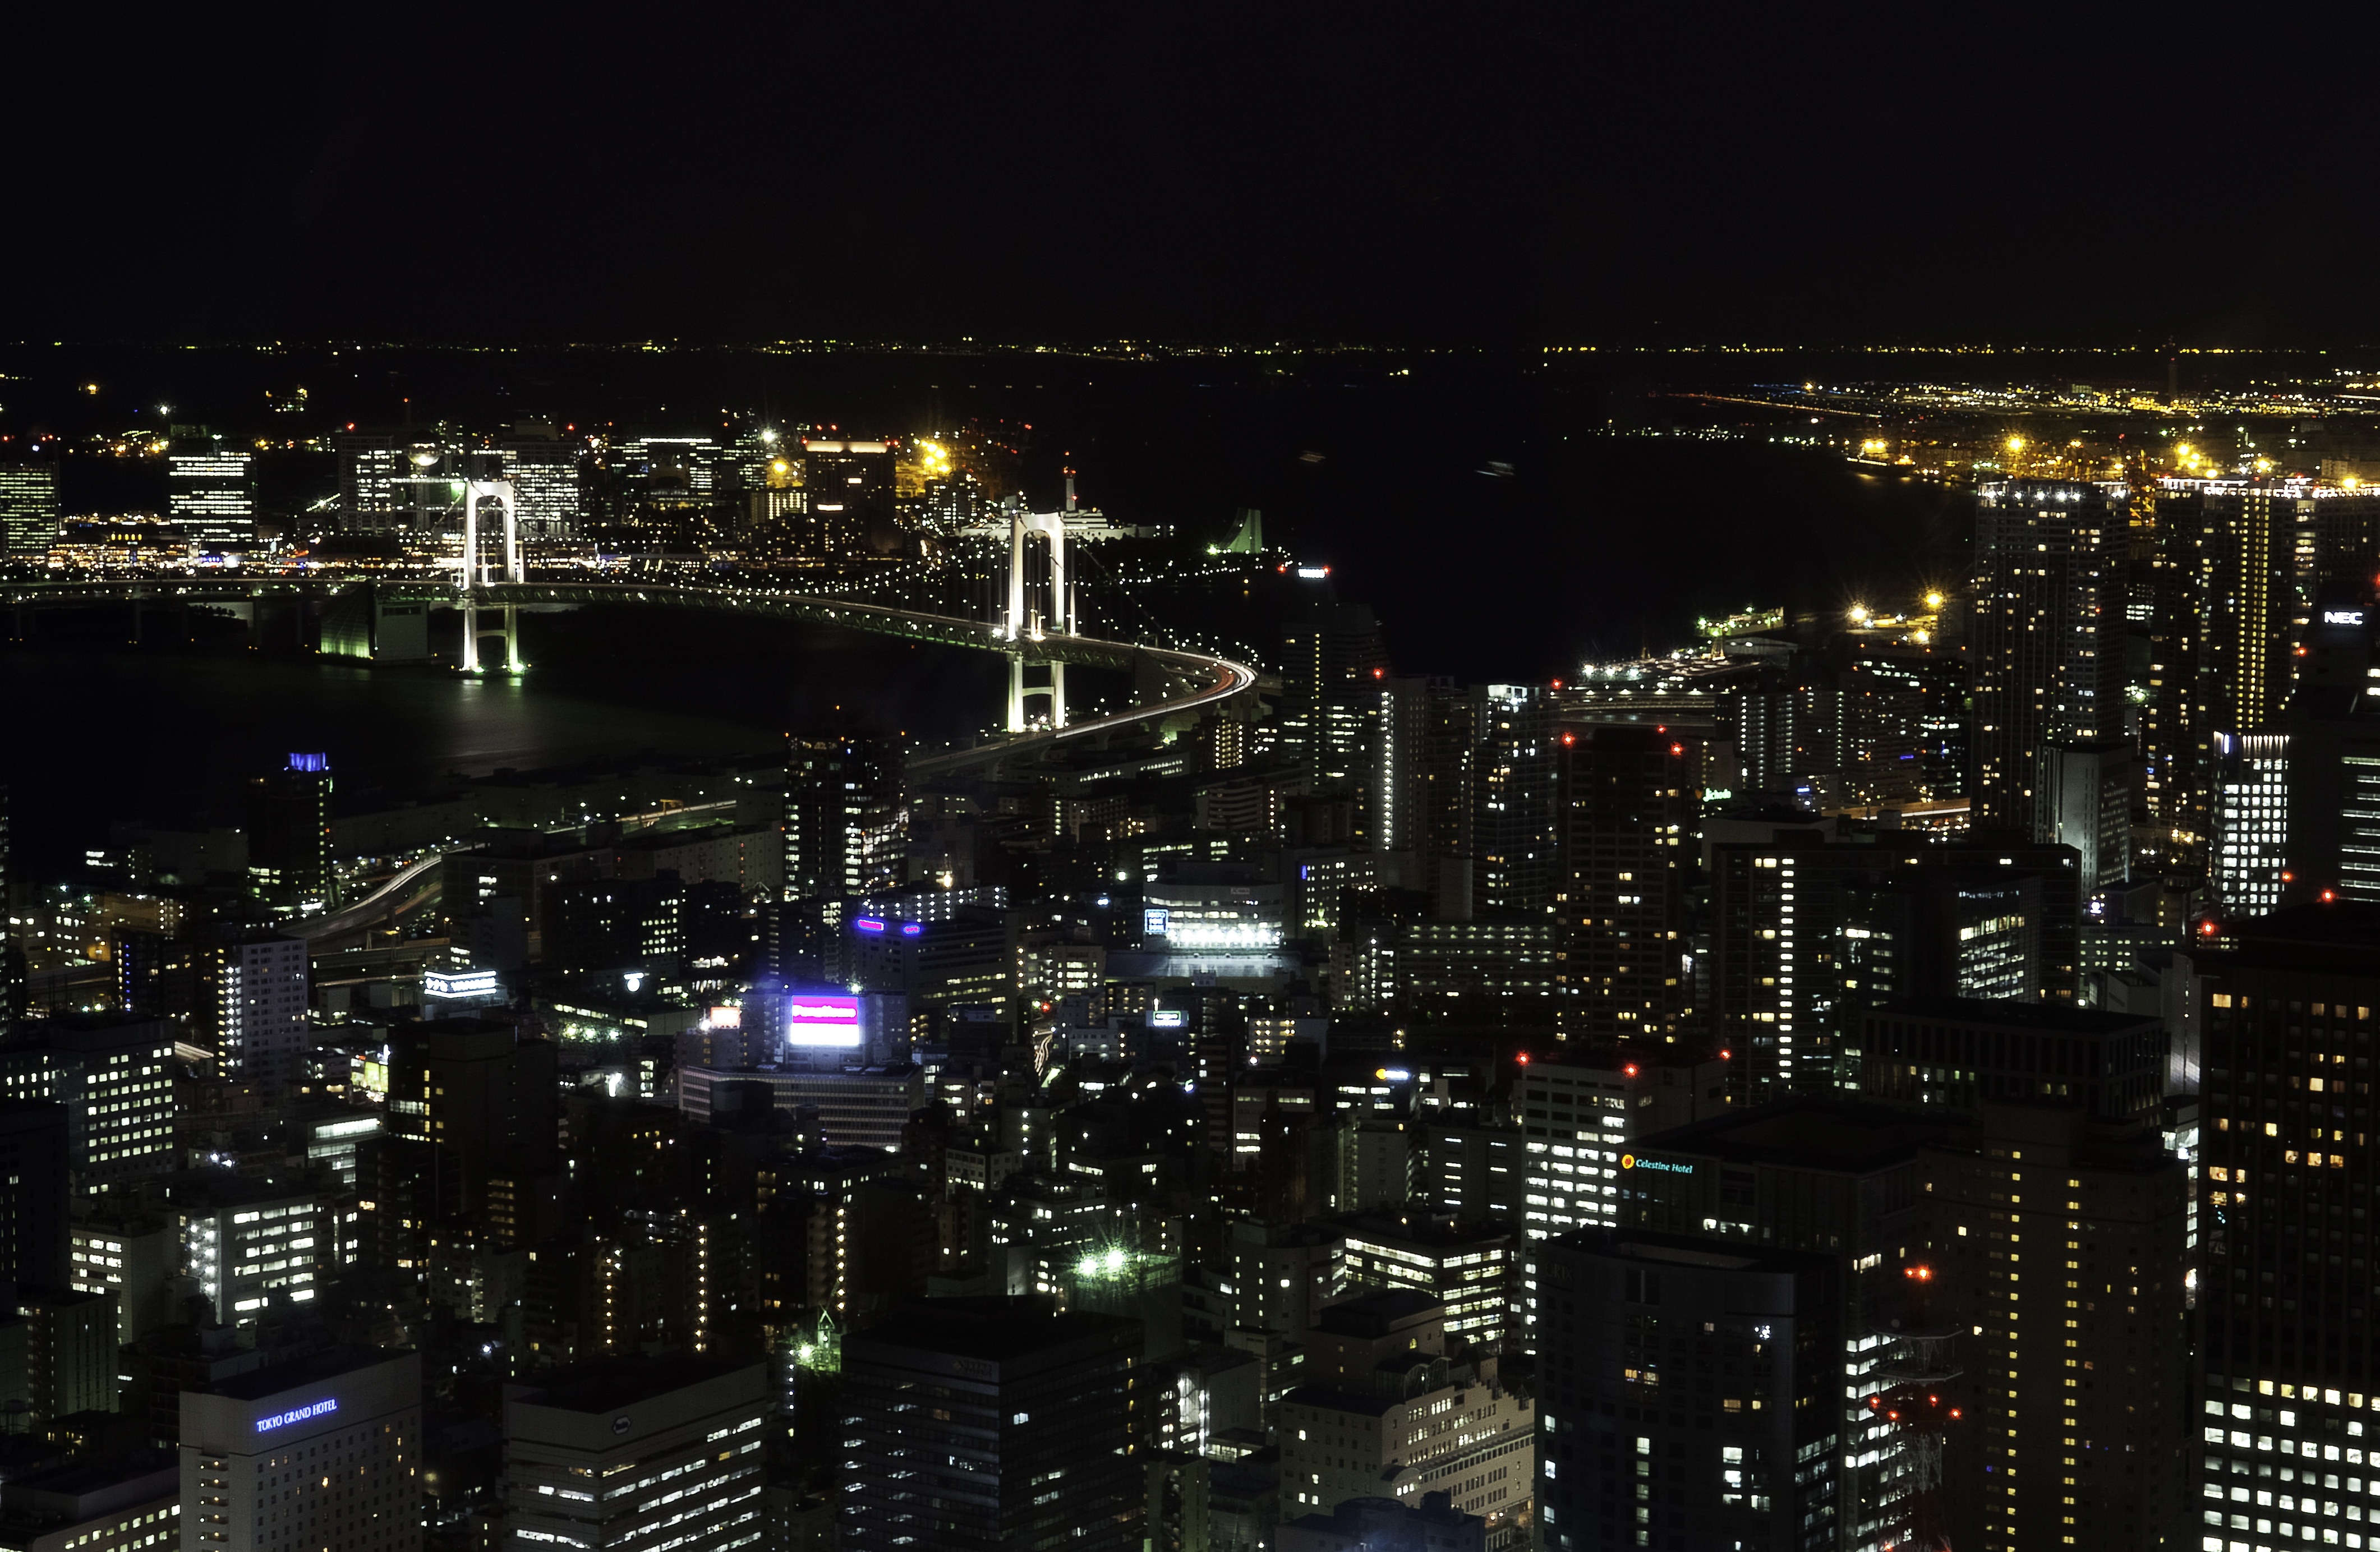
light, skyline, night, city, skyscraper, cityscape, downtown, dusk, evening, reflection, darkness, japan, tokyo, metropolis, odaiba, urban area, human settlement, atmosphere of earth, metropolitan area